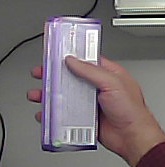
Product: milka_chocolate